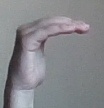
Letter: haa